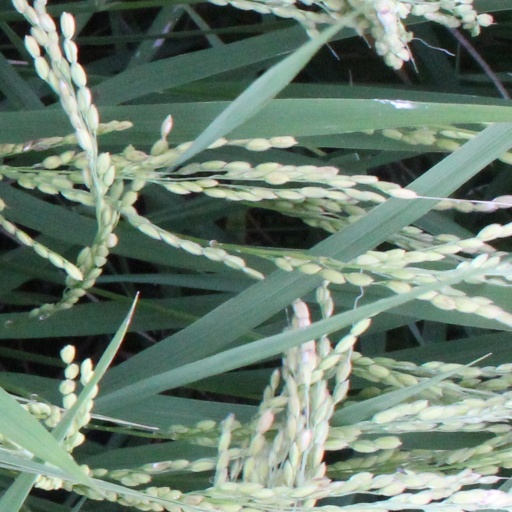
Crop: rice